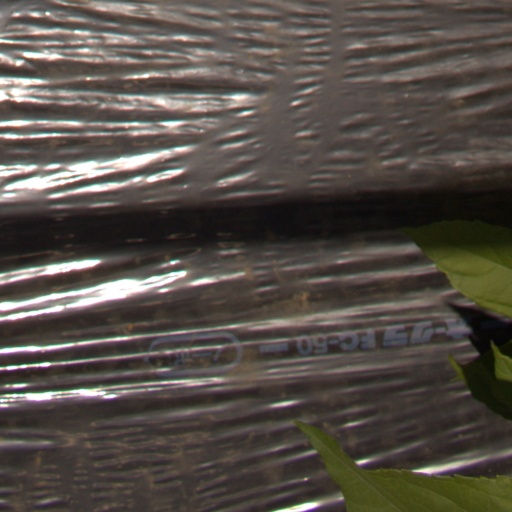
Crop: Jerusalem artichoke